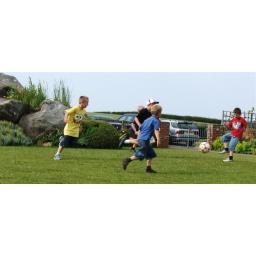
The boys (Tommy in the light blue top, Alexander in the background) and new friends, at Bamburgh